Zell im Wiesental

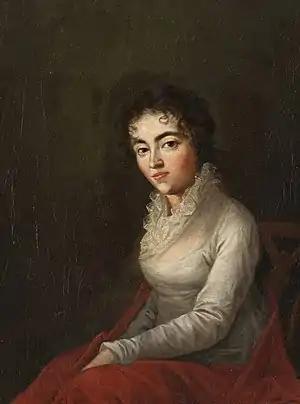
Costanze Mozart in 1782

Franz Fridolin Weber (1733-1779), was born as the son of an official in Zell. In 1754, at the age of 21, he was also appointed an official by Freiherr Ignaz Ludwig von Schönau, and in 1756 he married the Cäcilia Stamm from Mannheim.